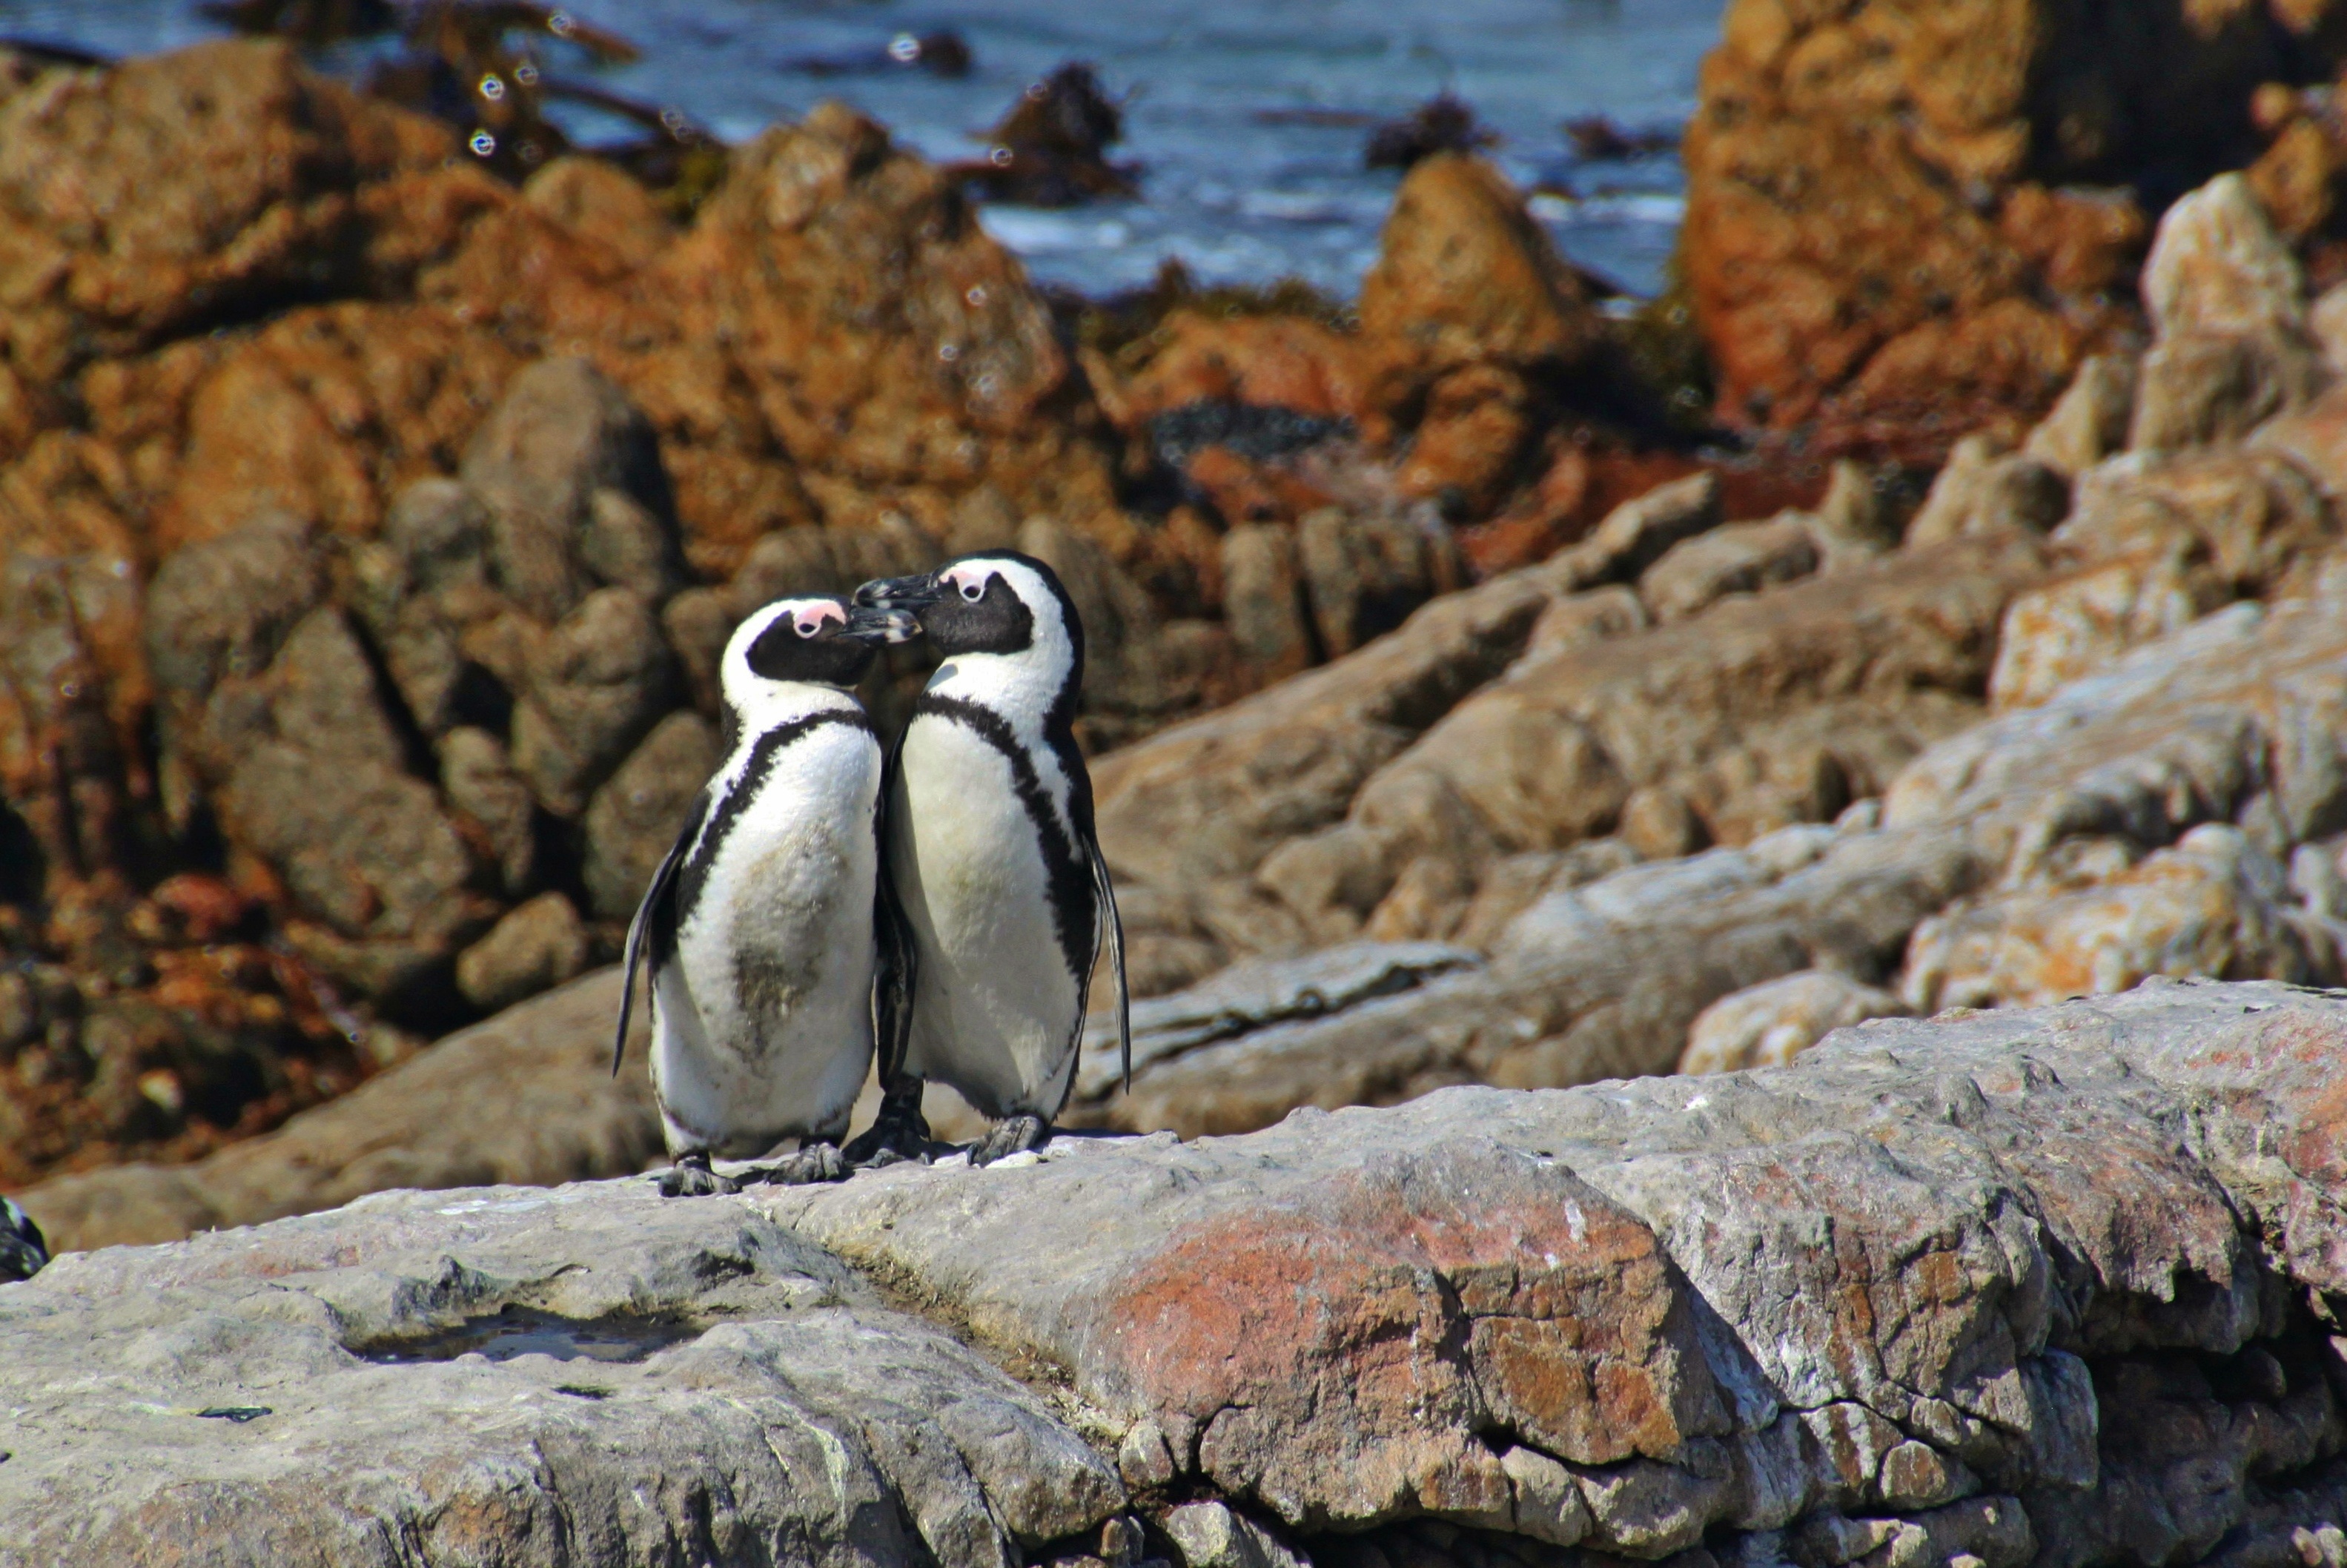
landscape, coast, water, nature, rock, bird, cliff, wildlife, beak, fauna, penguin, birds, stones, animals, vertebrate, penguins, water bird, animal world, south africa, flightless bird